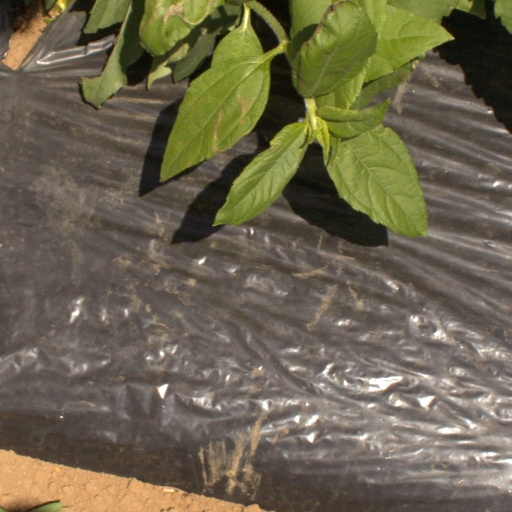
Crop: Jerusalem artichoke